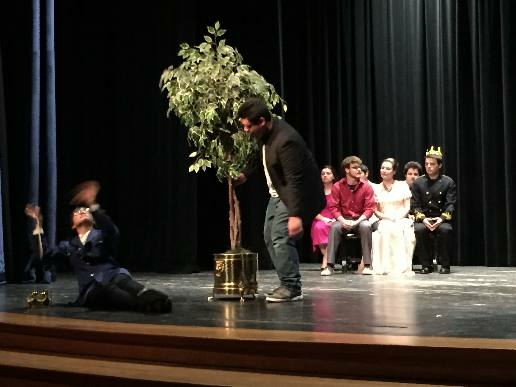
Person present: Yes